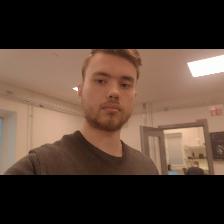
Label: Human